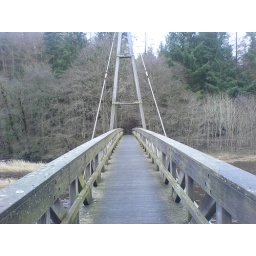
mystic wooden suspension bridge deep within woods miles from anywhere, excite.